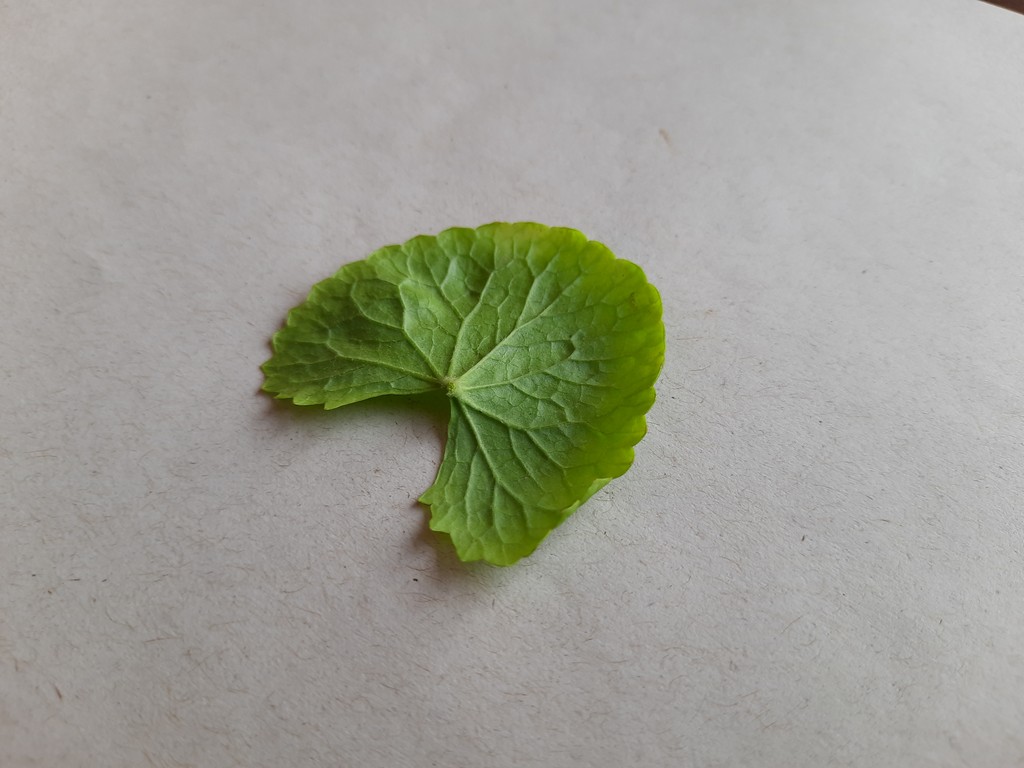
Label: Healthy